Genesee Cream Ale

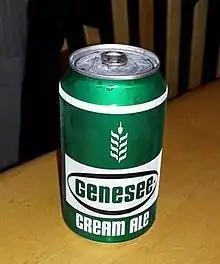
12 oz. can of Genesee Cream Ale

Genesee Cream Ale is a cream ale produced by the Genesee Brewing Company in Rochester, New York. Introduced in 1960, Cream Ale receives the extra step of kräusening, a process in which finished beer is primed for carbonation with wort instead of sugar.